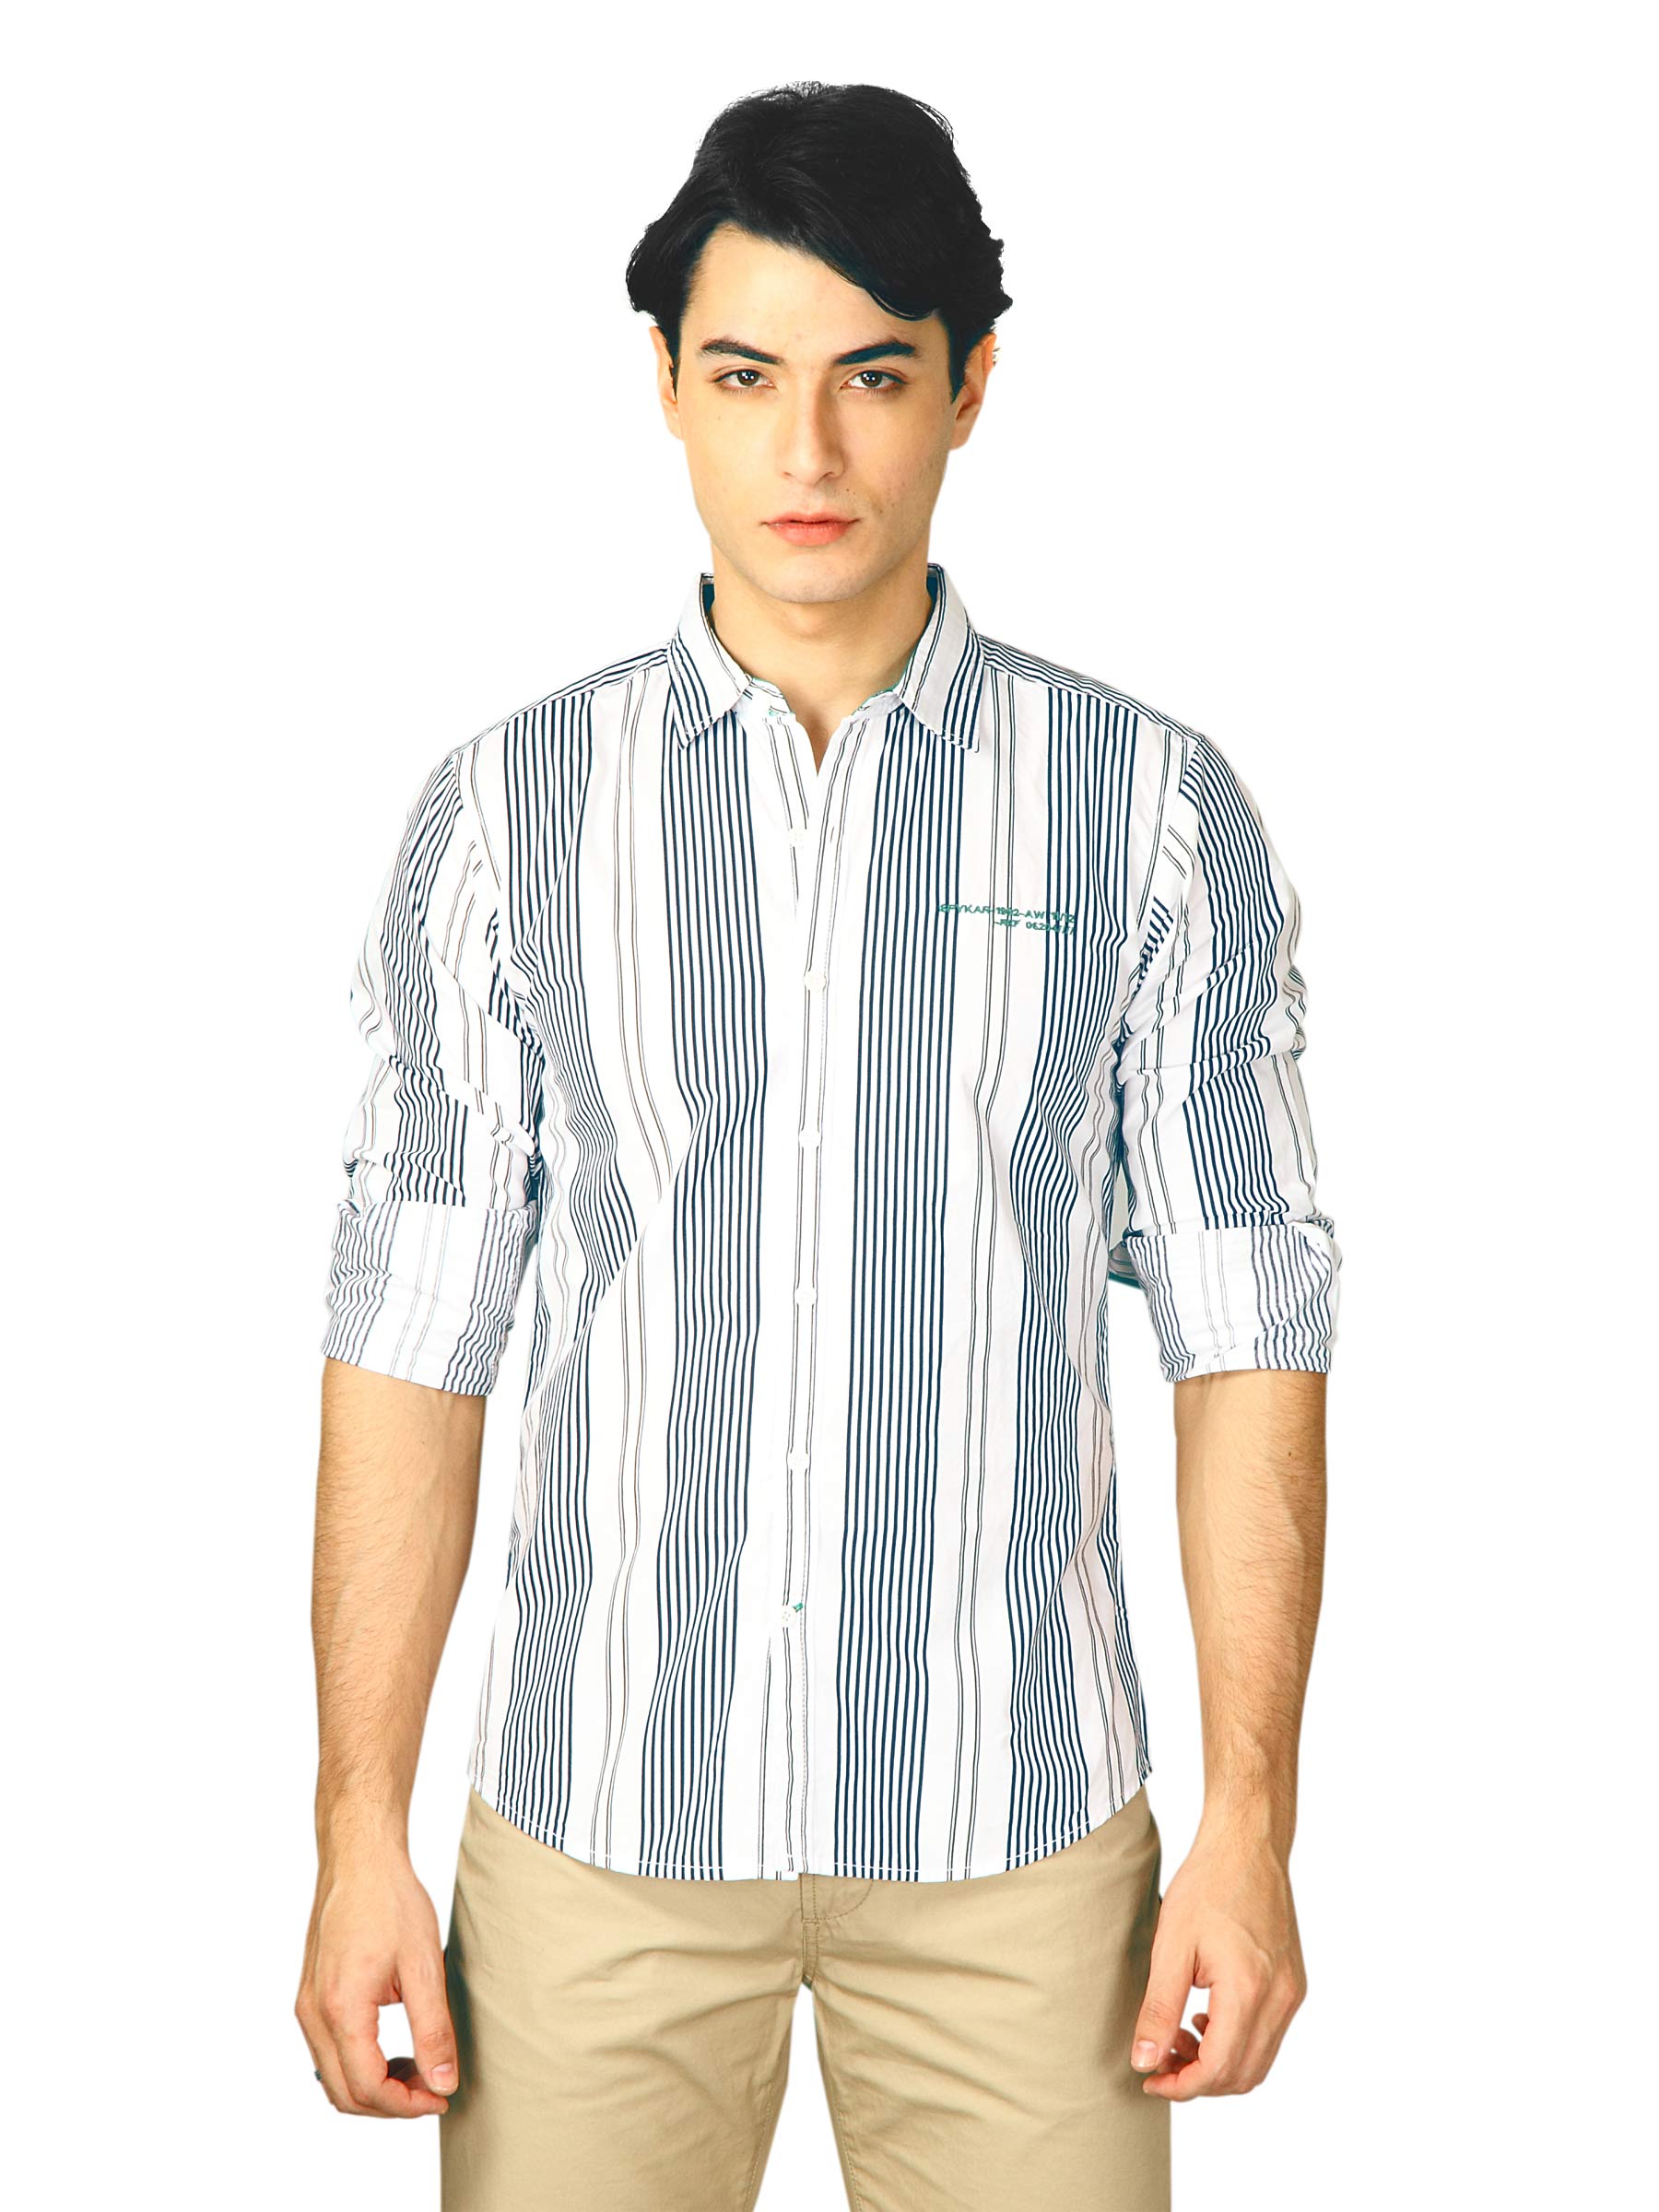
Spykar Men Ranger Blue-White Stripes Shirts
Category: Apparel / Topwear / Shirts
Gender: Men
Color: White
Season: Fall 2011
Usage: Casual